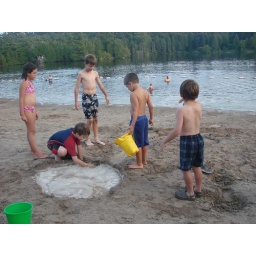
Children make artificial lake and river in the sand